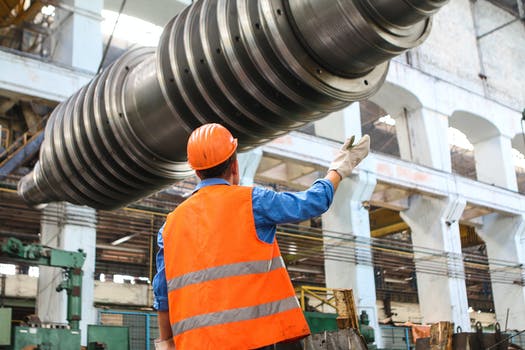
Label: No Watermark